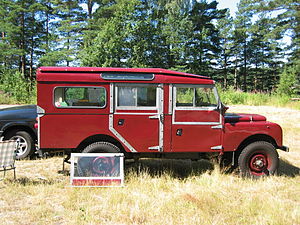
Land Rover / Historie / I begyndelsen
1957 Series I 107" Station Wagon.
Land Rover er et britisk bilmærke, som udelukkende producerer firehjulstrækkere. Blev oprindeligt lanceret af britiske Rover, men ejes i dag af indiske Tata Motors.